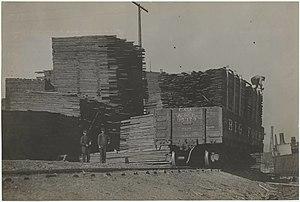
Cleveland Picture Collection Location of Original